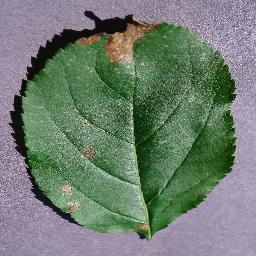
Label: Apple___Black_rot